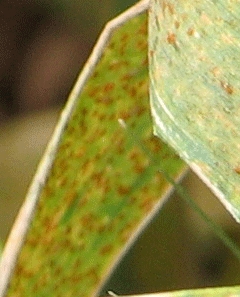
Label: Wheat___Brown_Rust